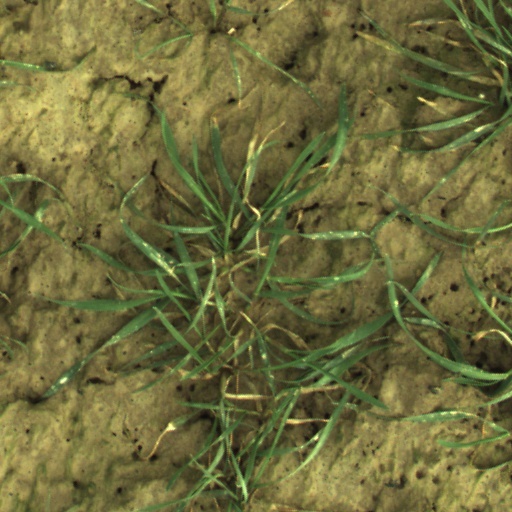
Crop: wheat